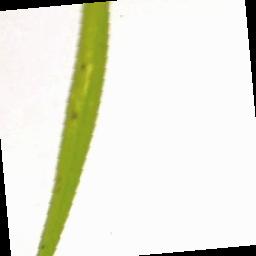
Label: Rice___Brown_Spot